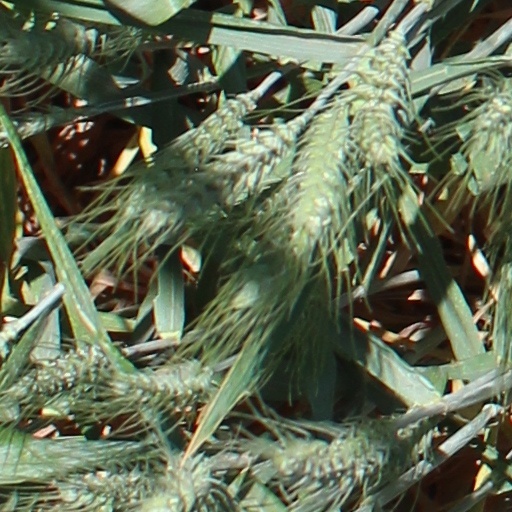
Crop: wheat